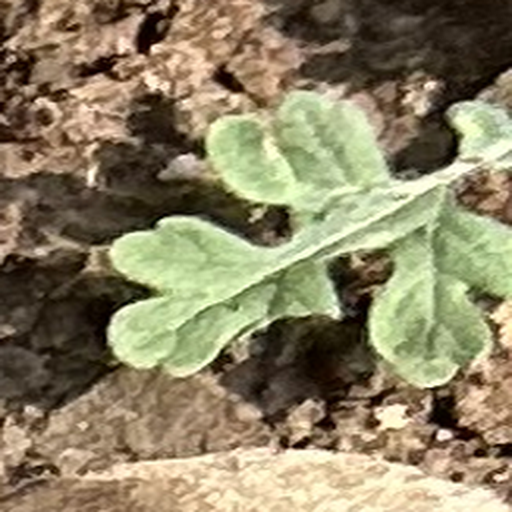
Weed species: Gajar_gavat_(Parthenium hysterophorus)